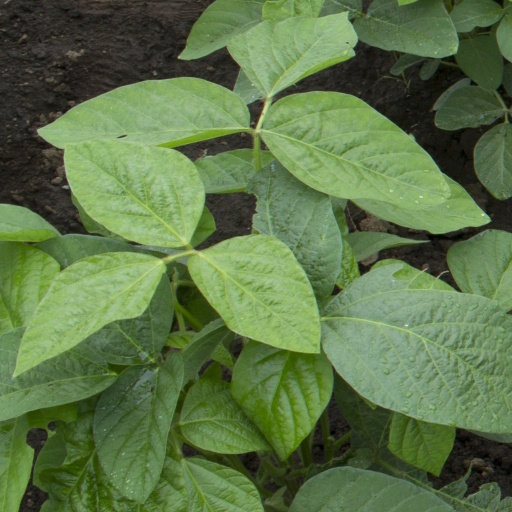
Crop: soybean